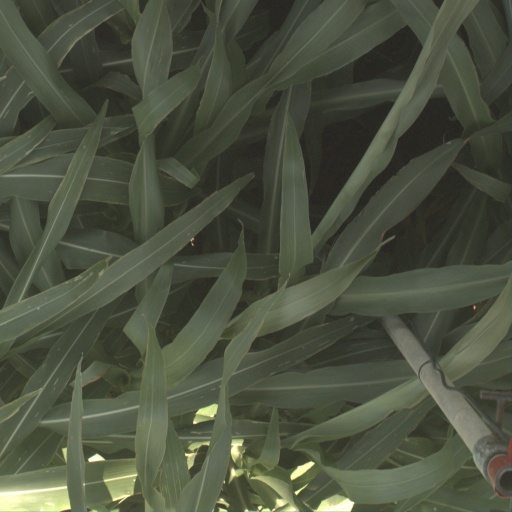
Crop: sorghum